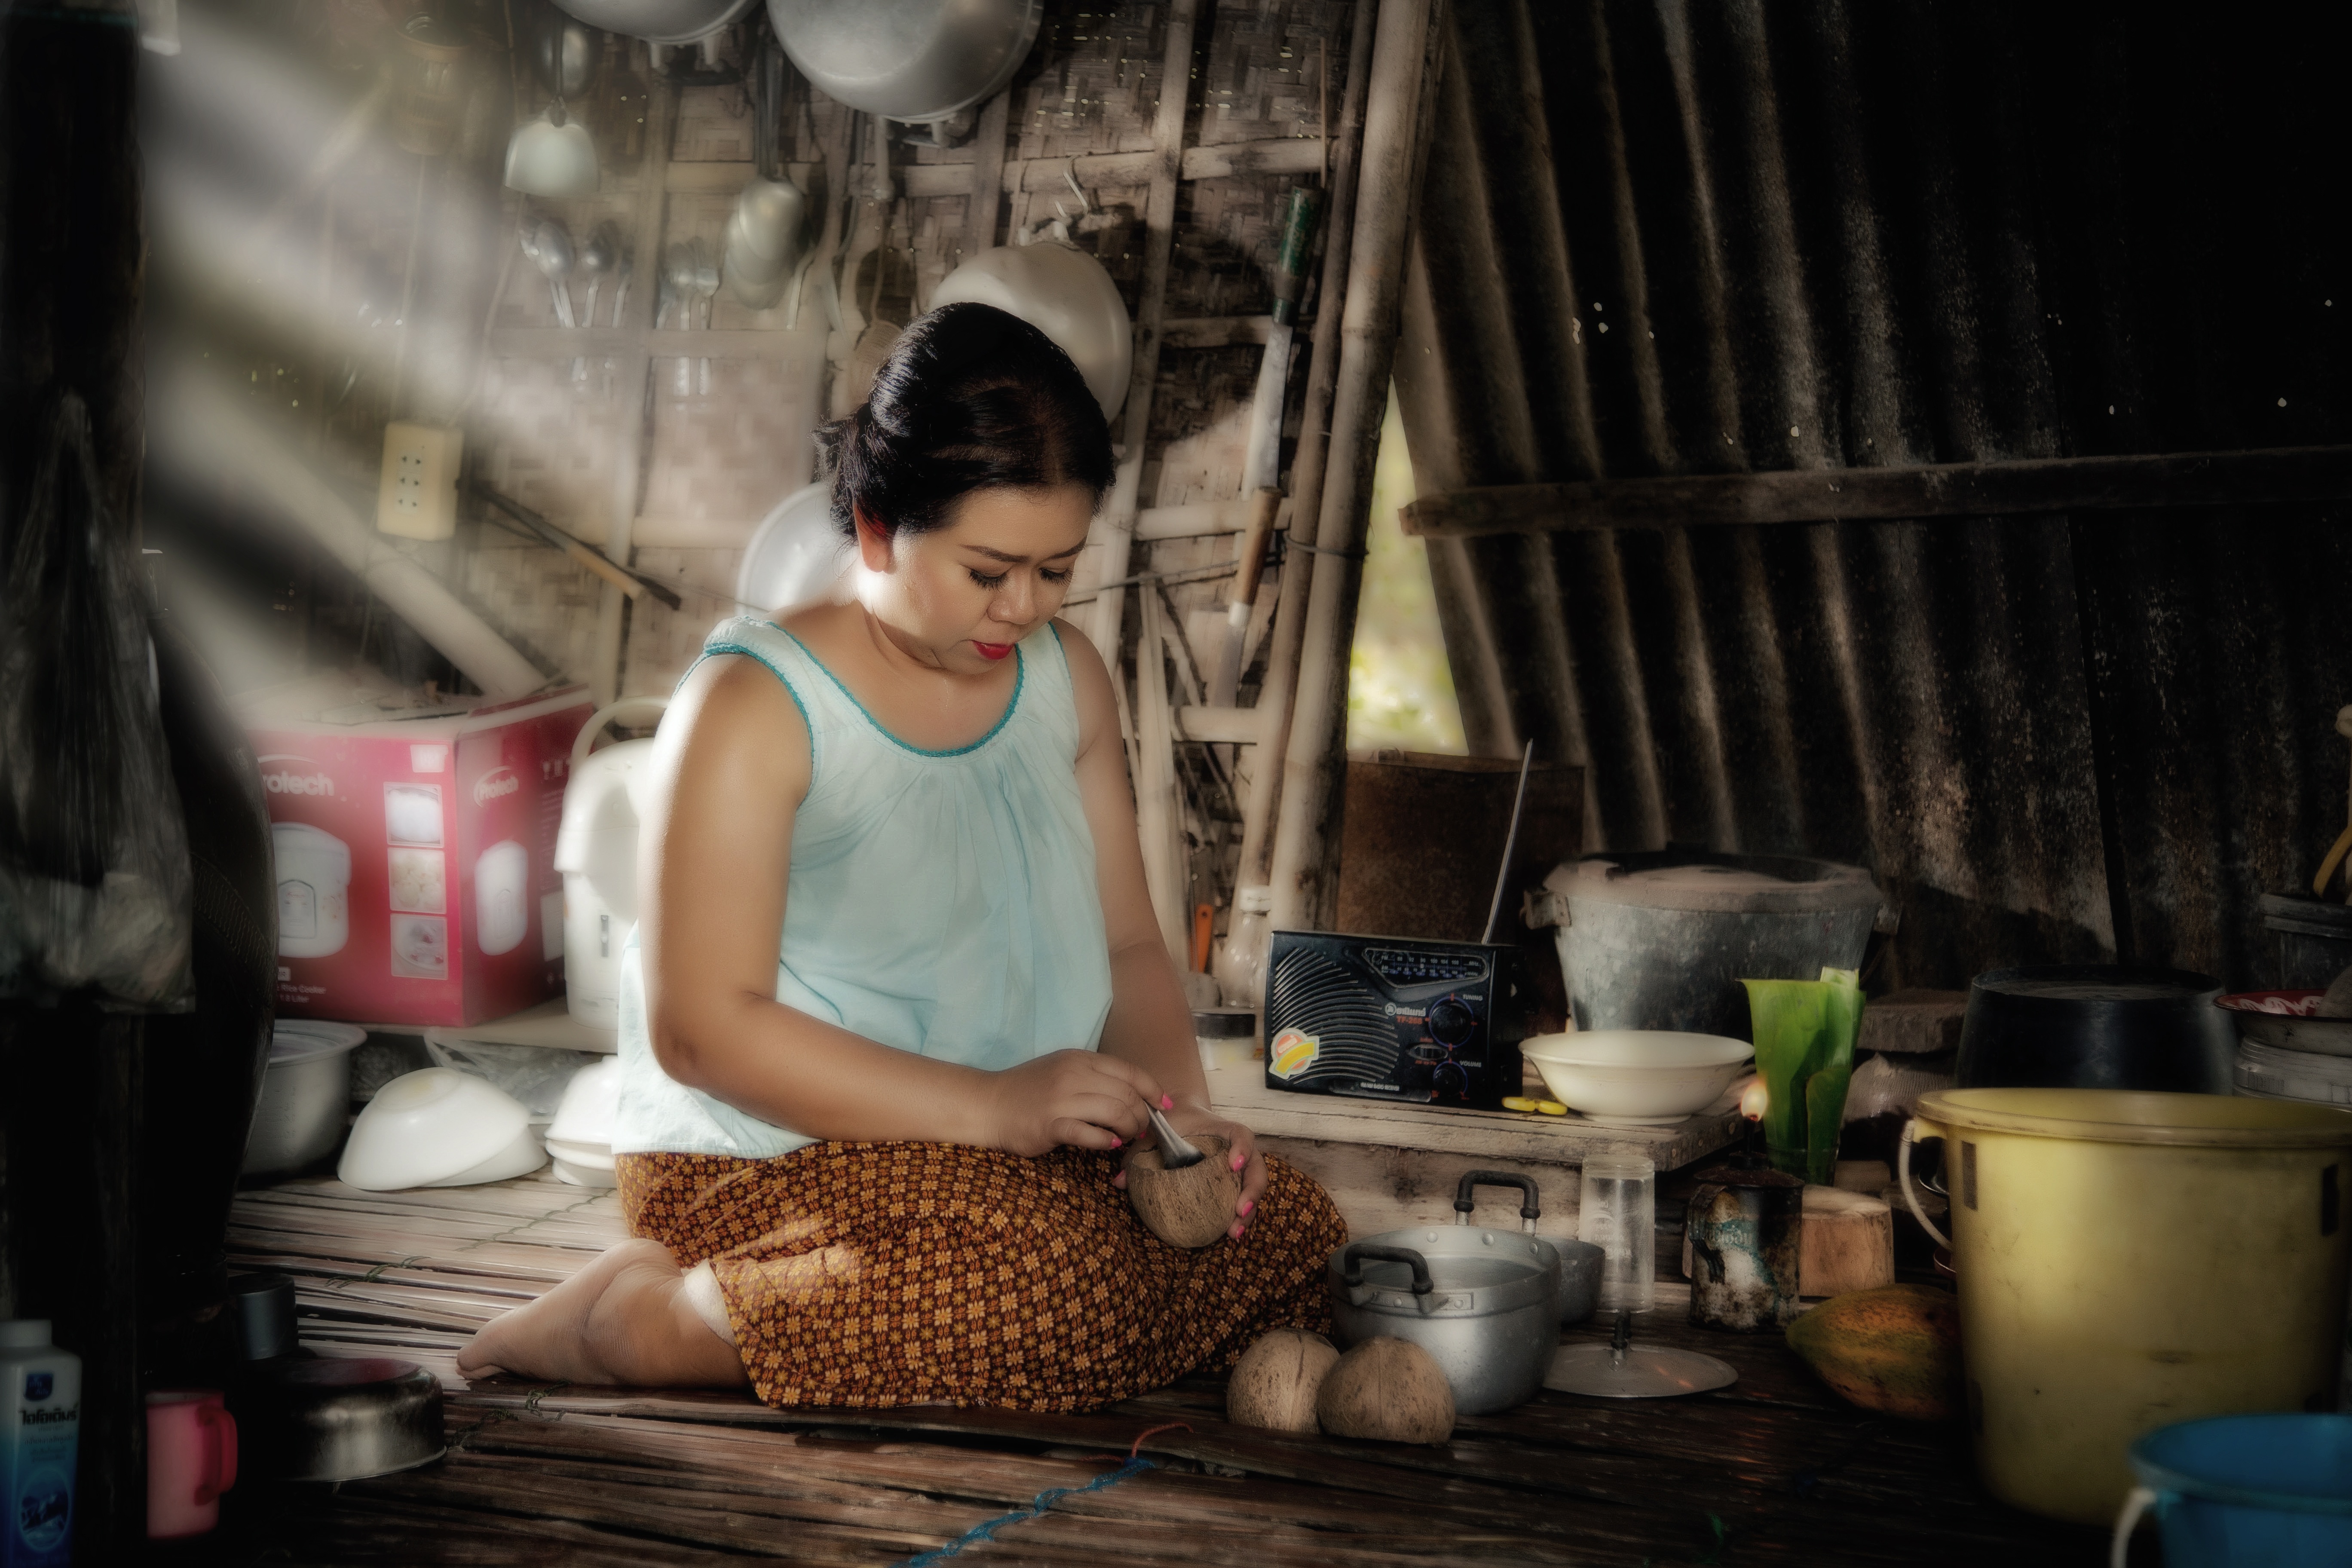
person, color, the, beauty, image, phitsanulok, country life, sense, bang rakam